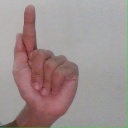
अक्षर: ळ